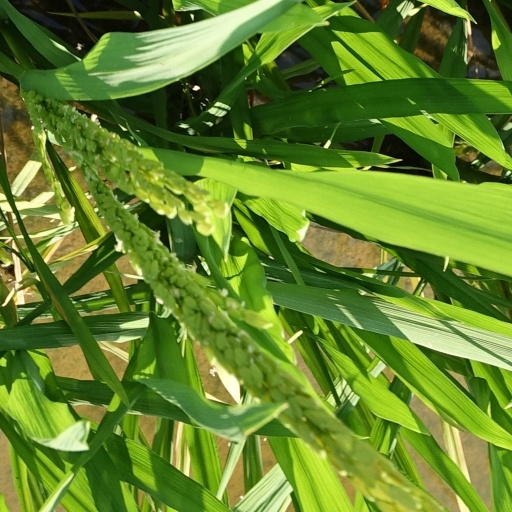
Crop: rice